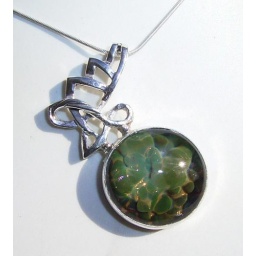
A boro glass cabochon by vadrian.etsy.com. Sterling silver bail handcast by me and the cabochon is bezel set in sterling silver.